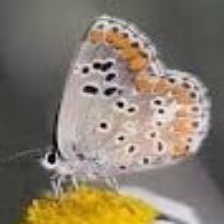
Species: BROWN ARGUS
Butterfly family (ImageNet category): lycaenid_butterfly